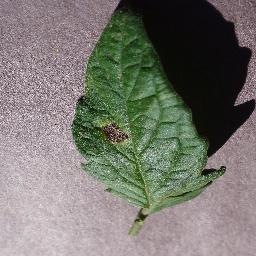
Label: Tomato___Early_blight